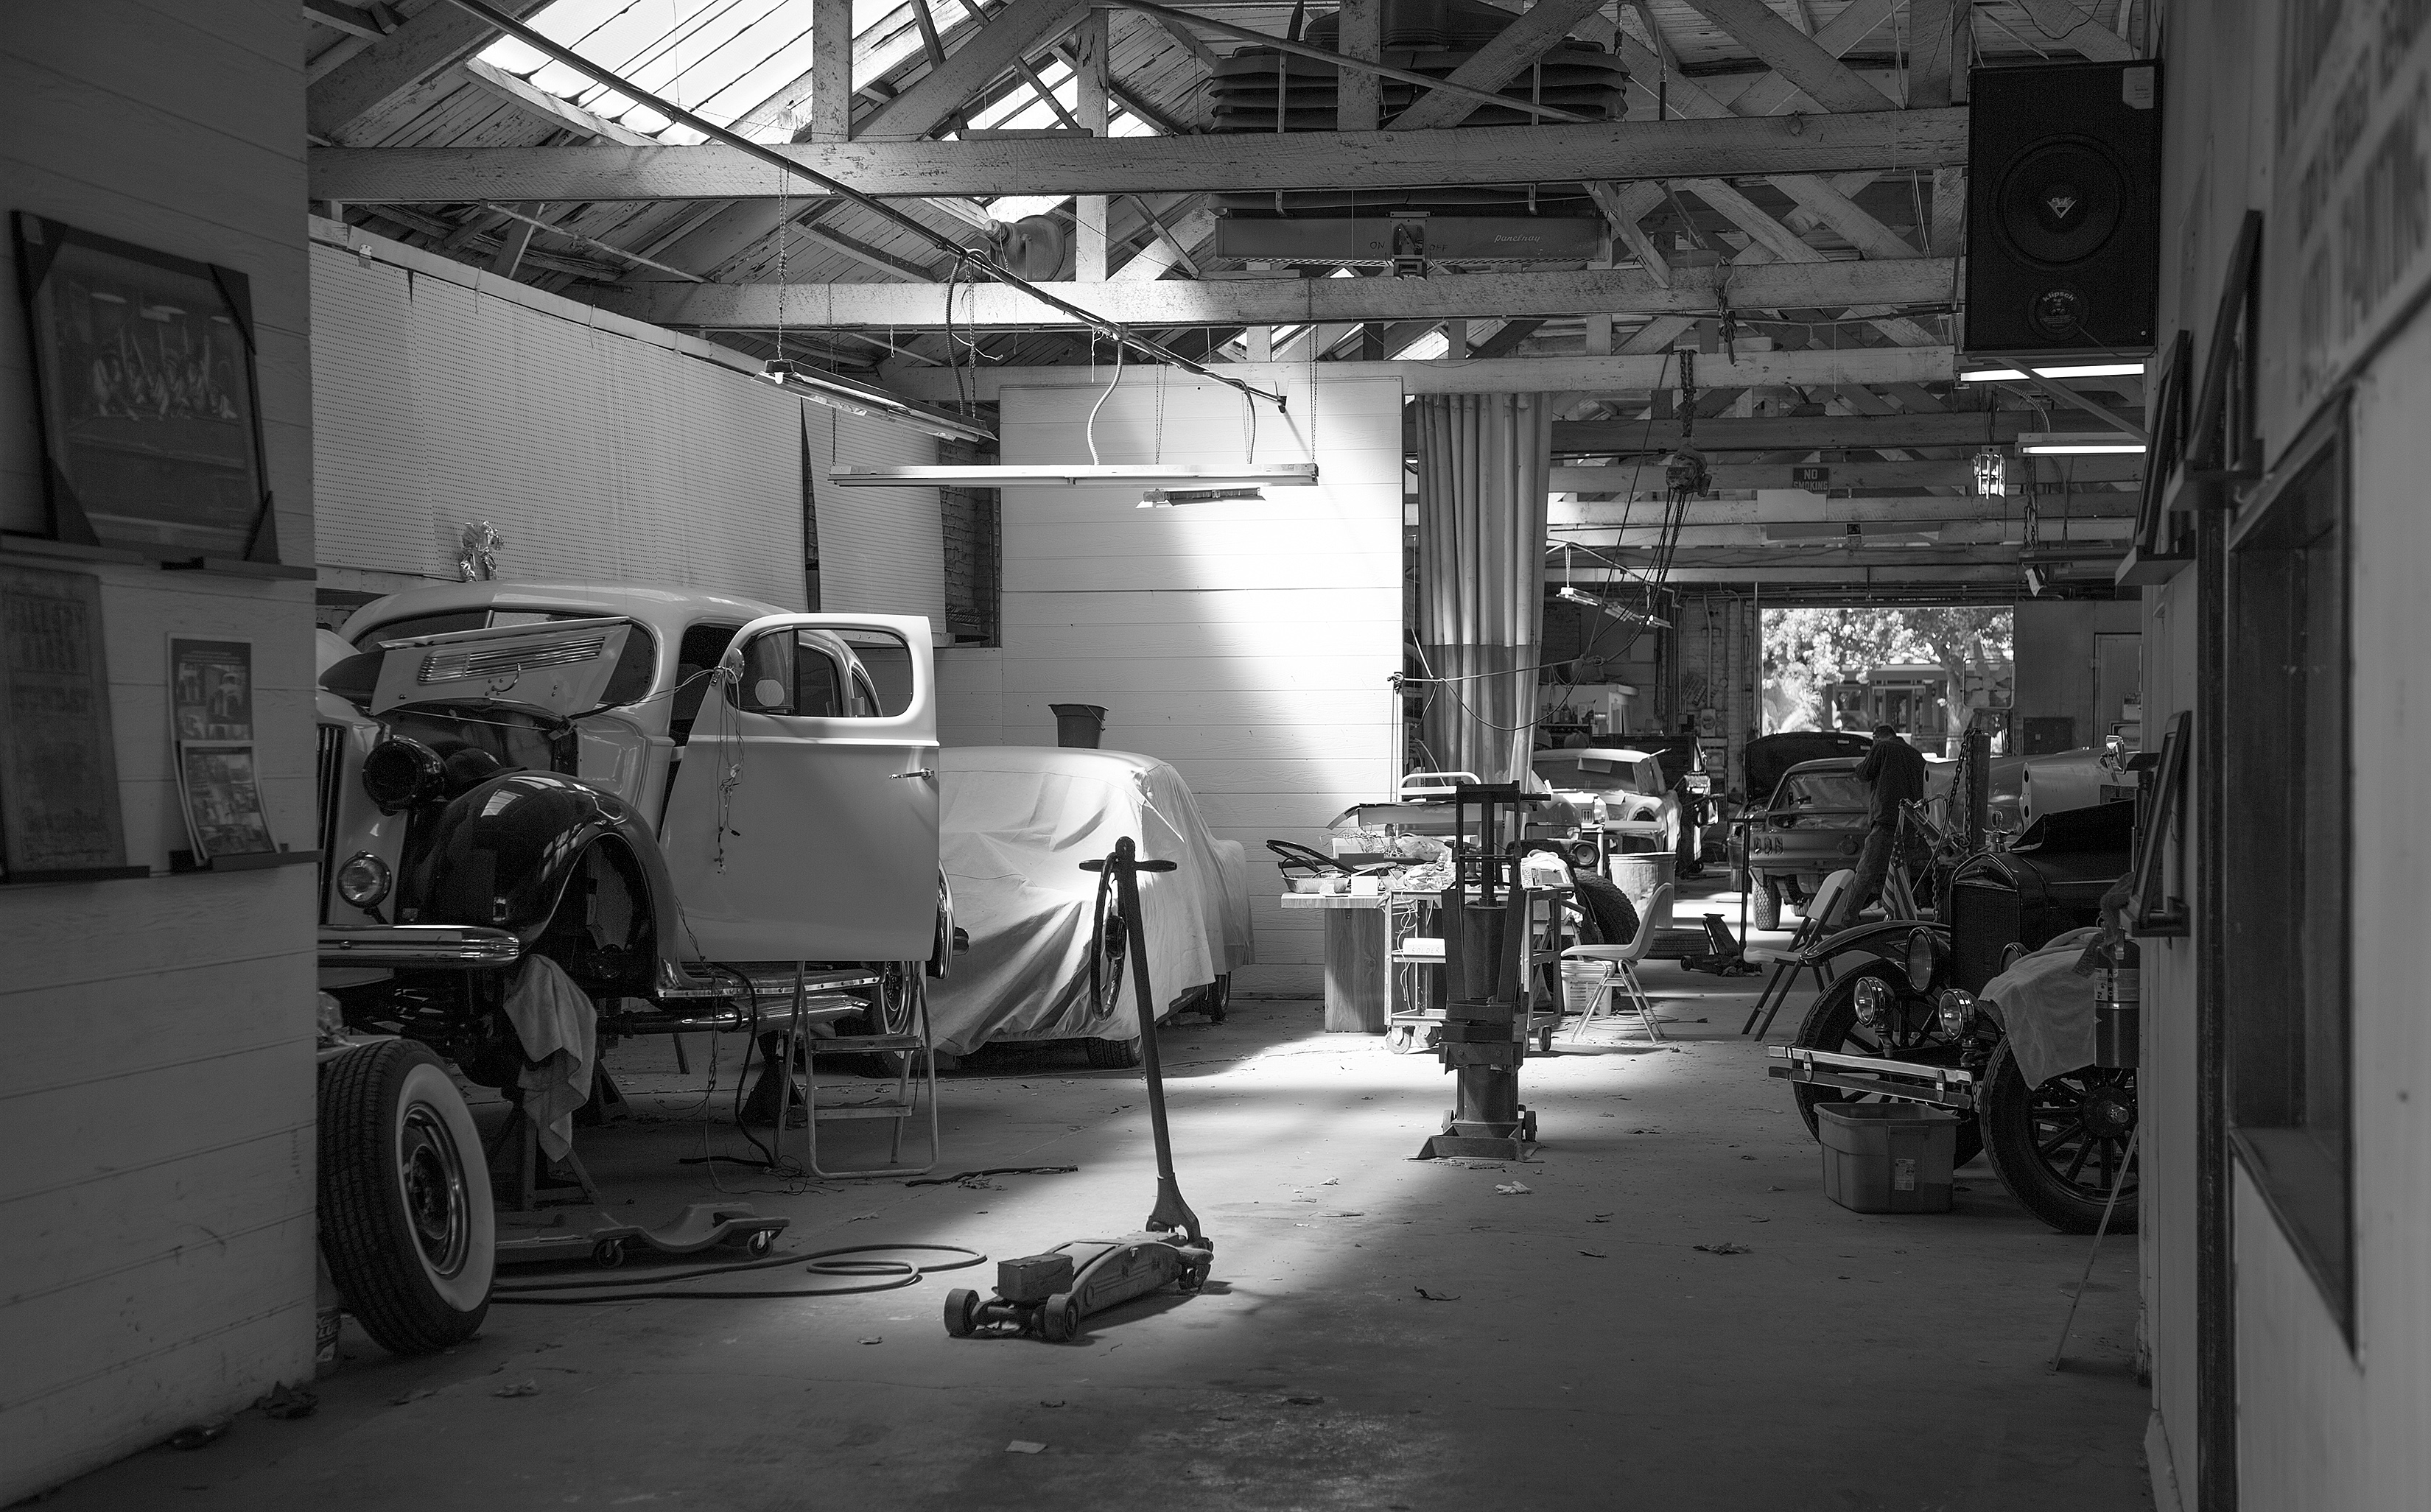
black and white, road, white, street, shop, vehicle, garage, black, monochrome, infrastructure, snapshot, cuillabrothersautobody, urban area, monochrome photography, single lens reflex camera